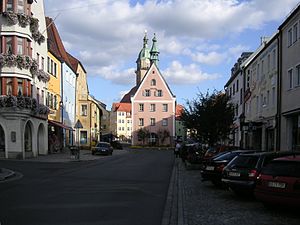
Auerbach in der Oberpfalz
Centrum i Auerbach
Auerbach in der Oberpfalz er en by i Landkreis Amberg-Sulzbach i Oberpfalz i den tyske delstat Bayern ca. 45 km nordøst for Nürnberg. I og omkring bjergbyen Auerbach har der i århundreder, indtil 1987 været udvundet jernmalm.